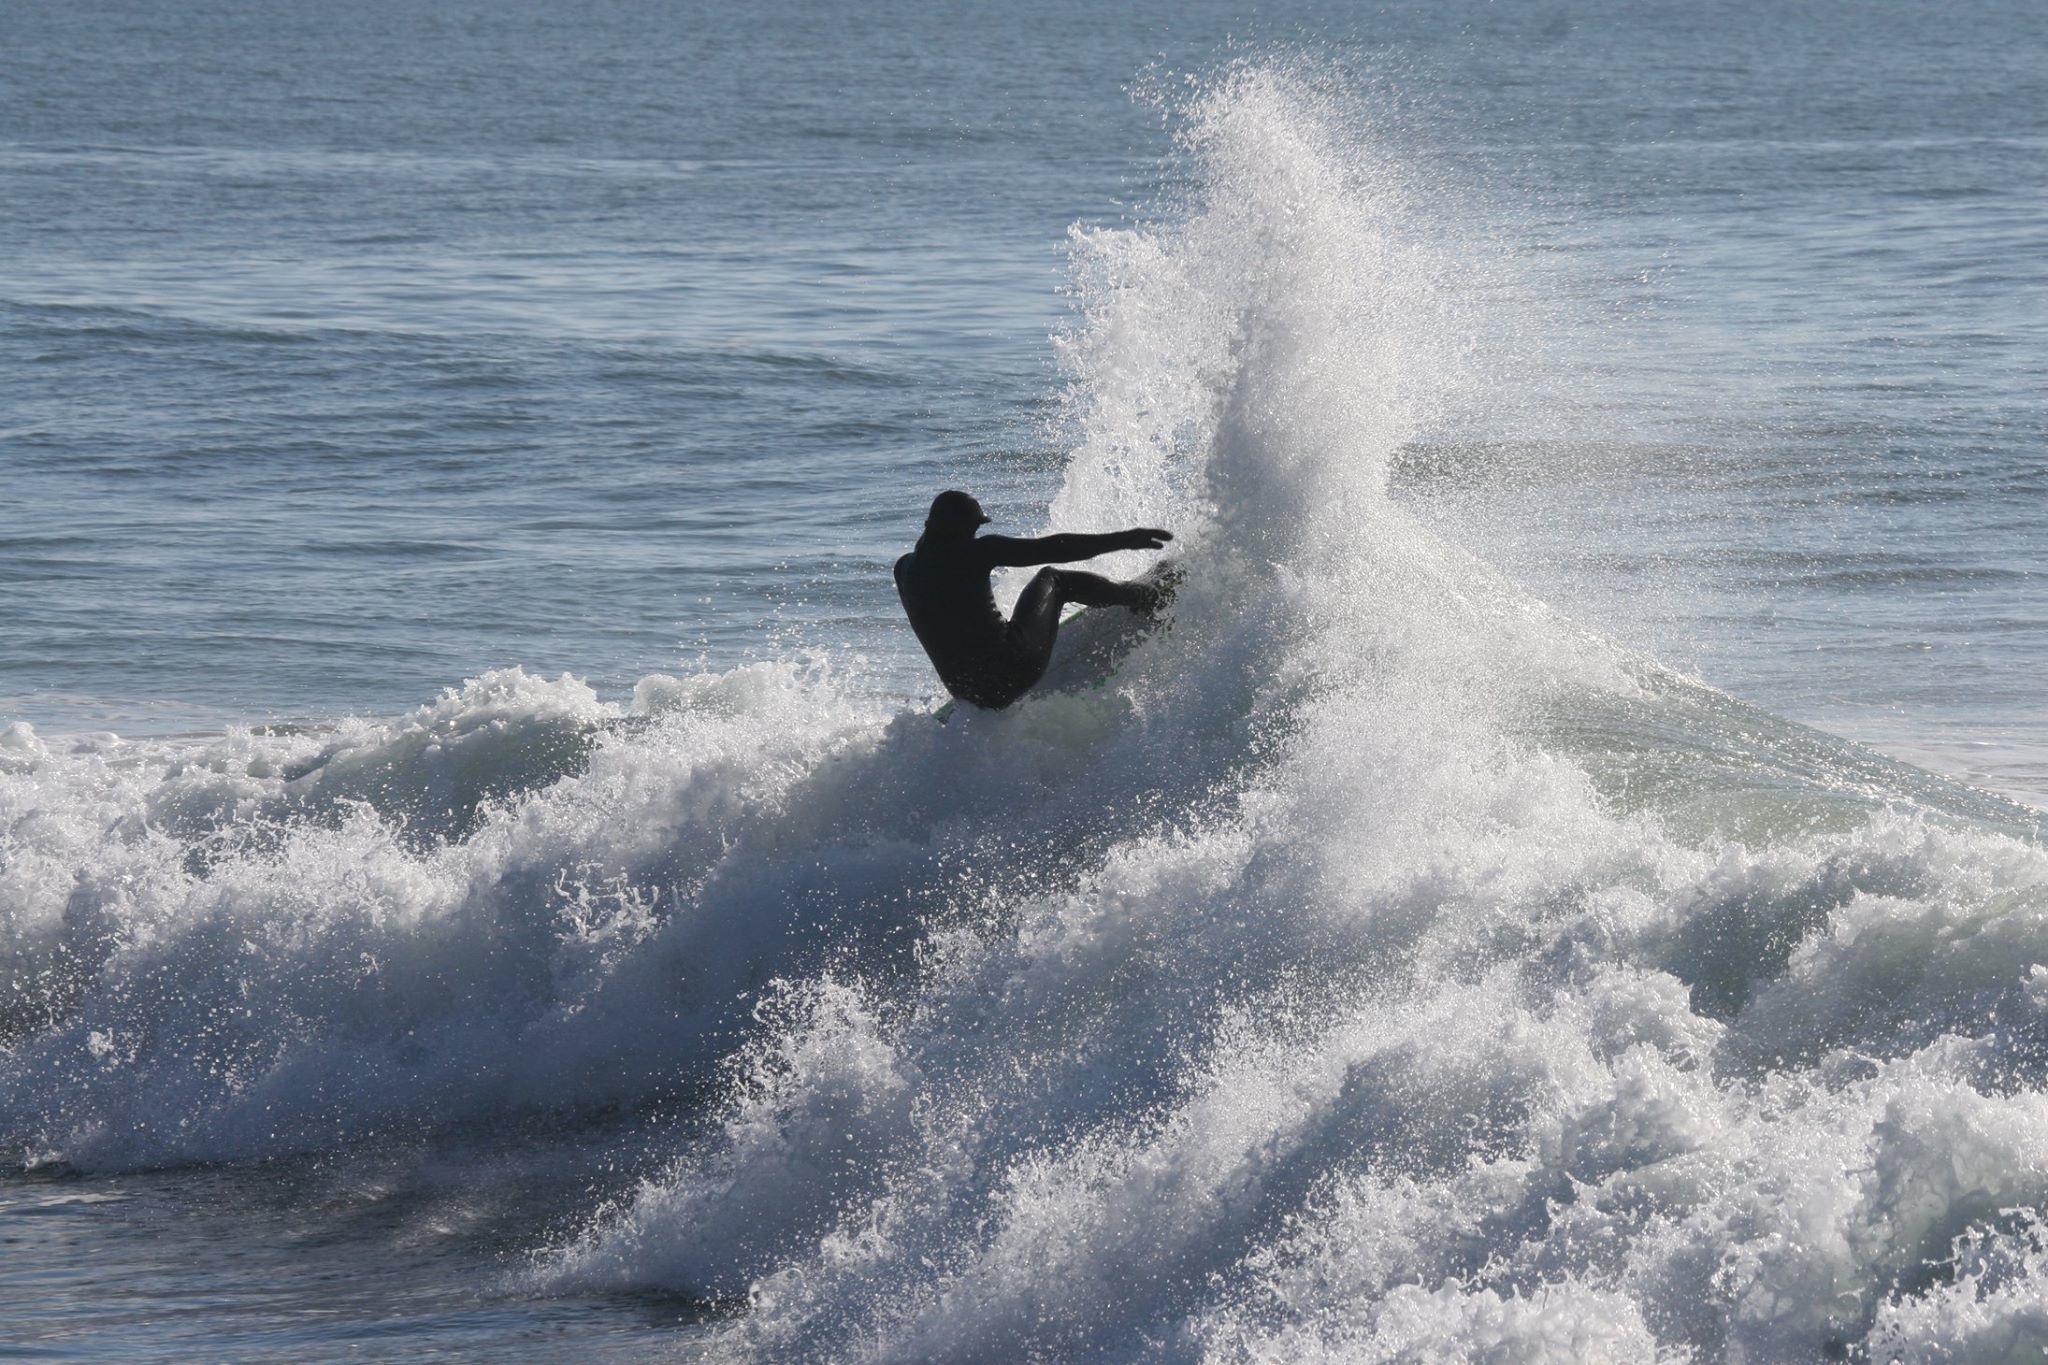
sea, ocean, wave, surfing, surfboard, extreme sport, sports, water sport, wind wave, boardsport, surfing equipment and supplies, surface water sports, individual sports, bodyboarding